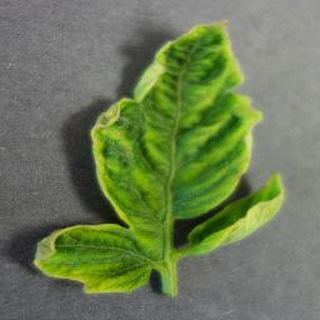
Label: tomato_yellow_leaf_curl_virus